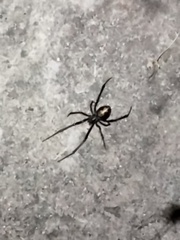
Species: Lactrodectus_hesperus